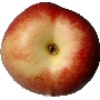
Label: Nectarine 1